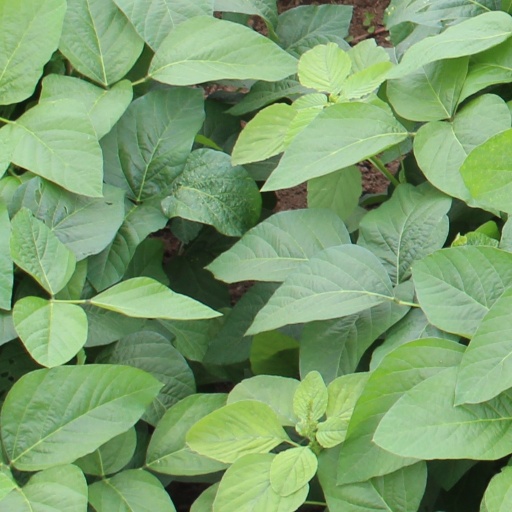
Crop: soybean